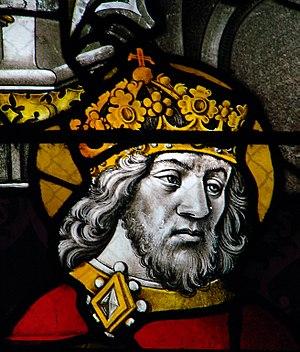
Basilique-cathédrale Notre-Dame de l'Annonciation de Moulins